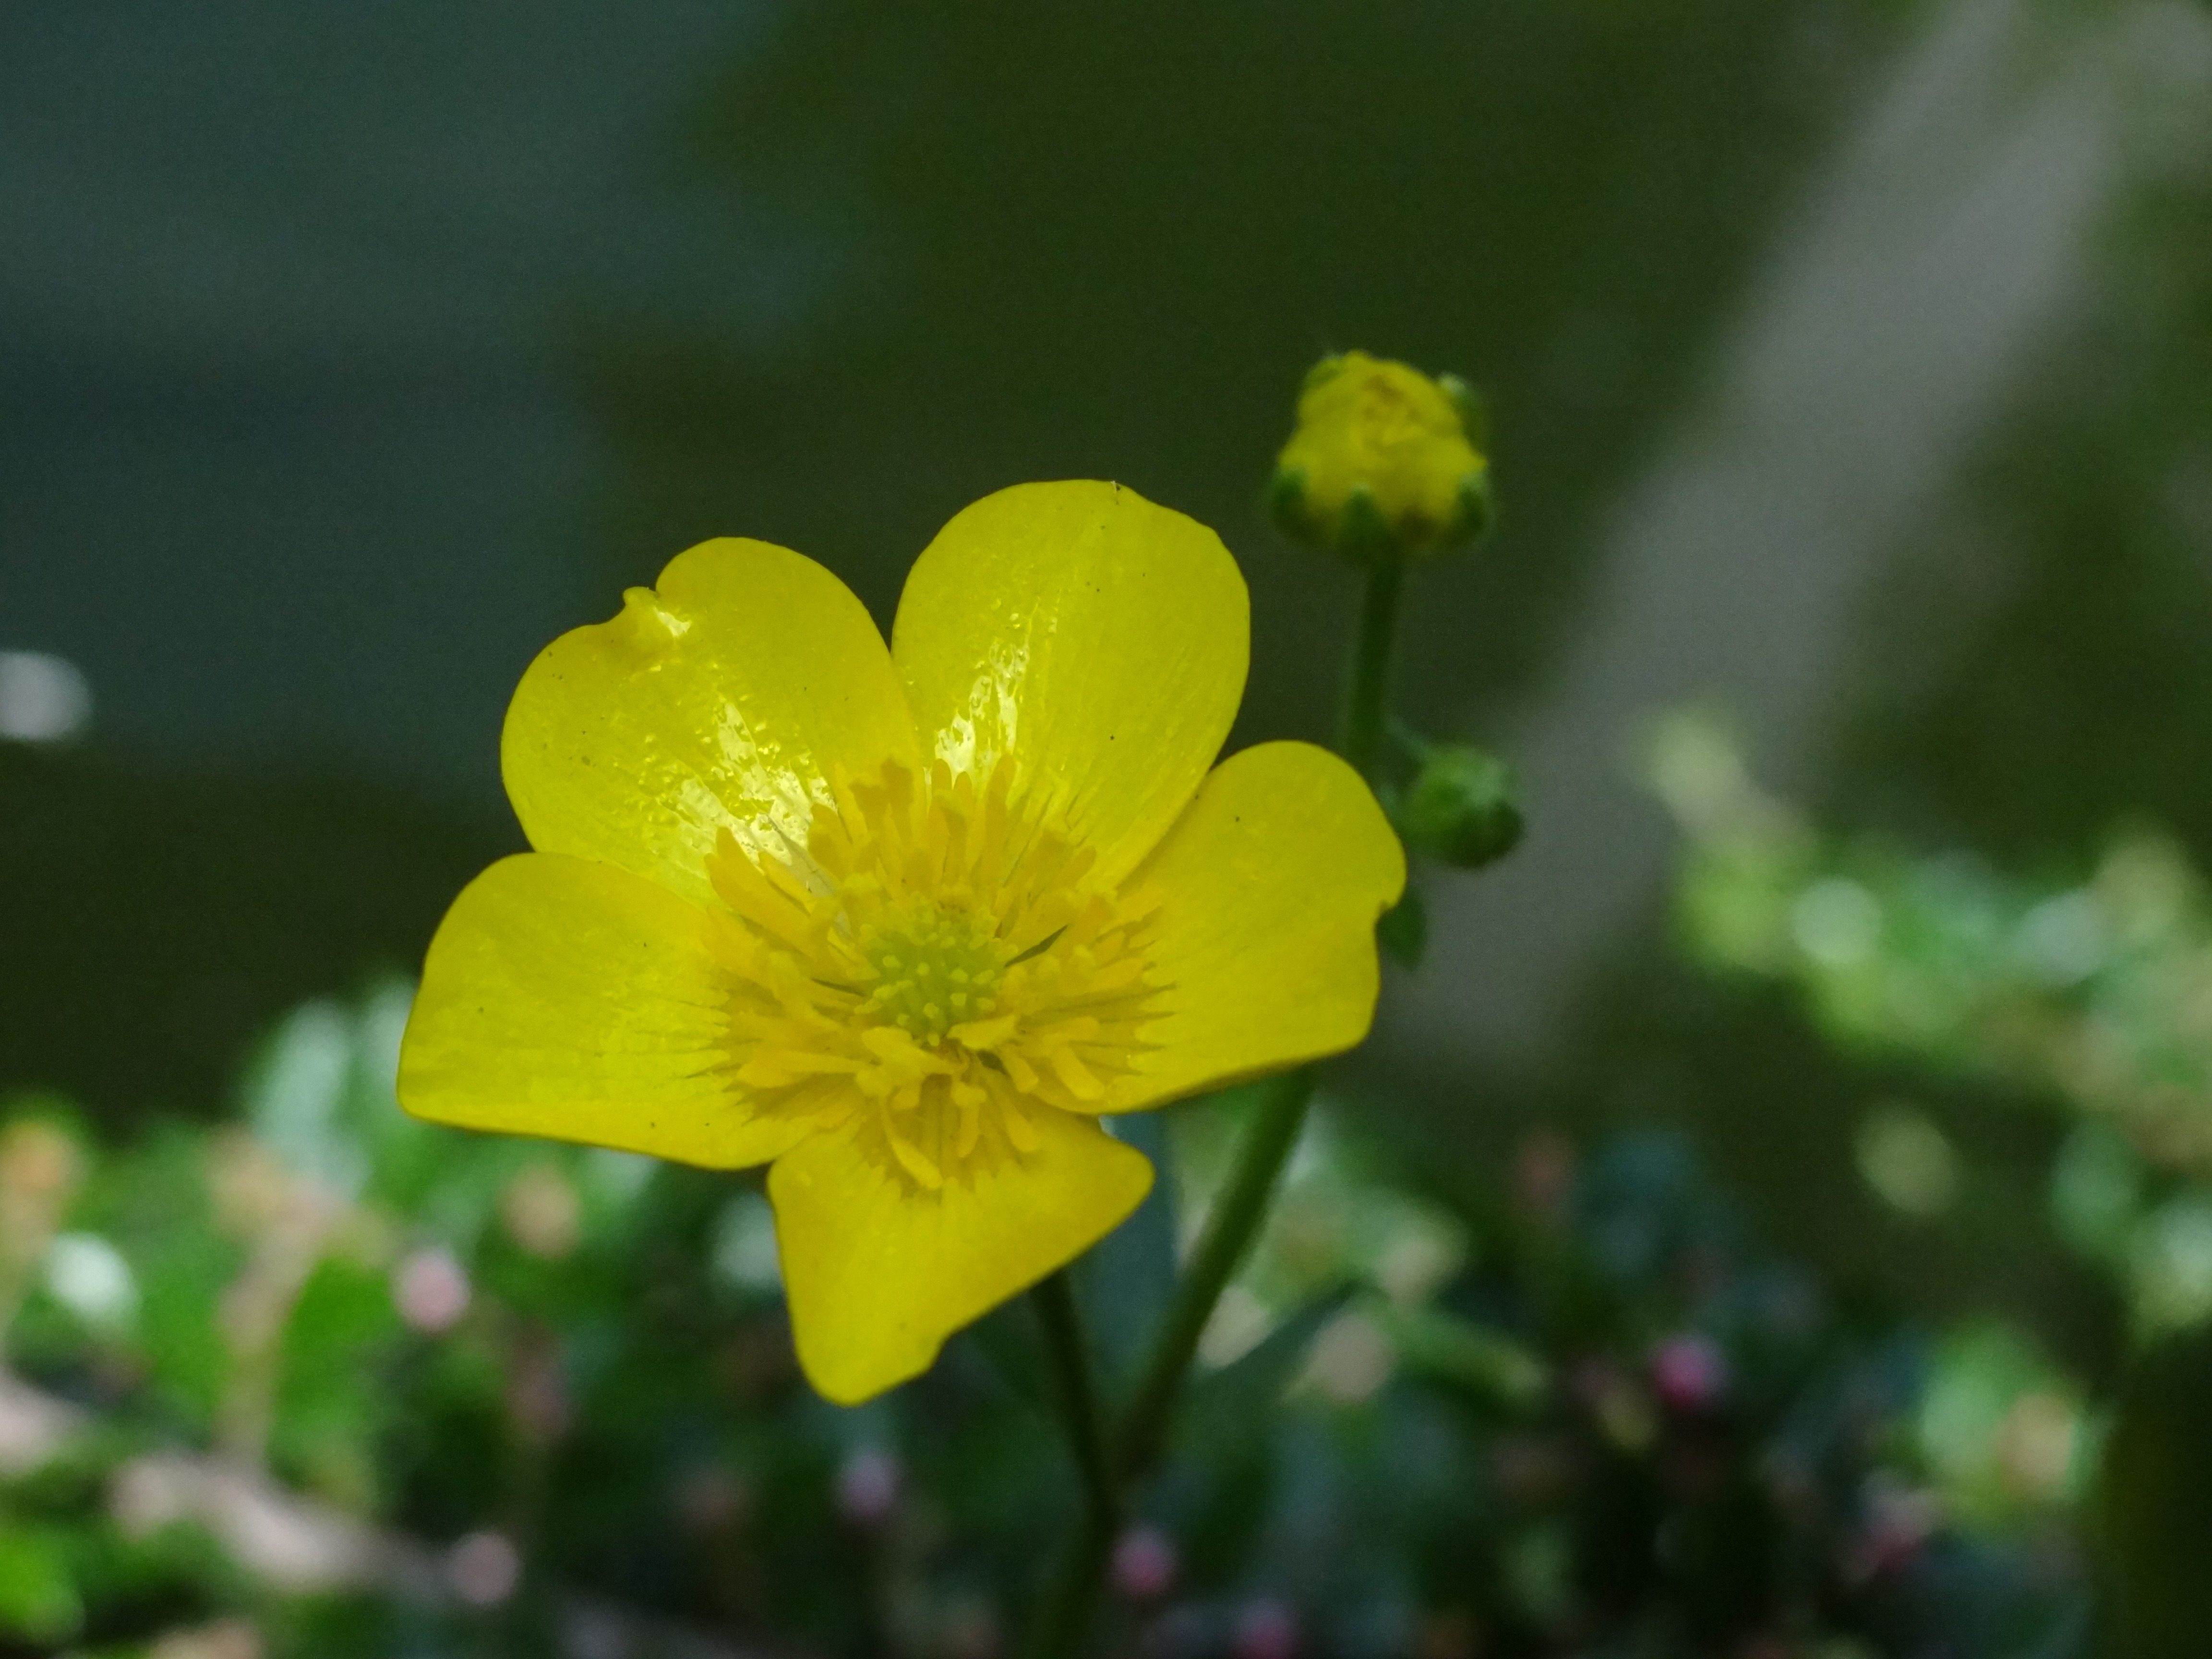
nature, blossom, plant, photography, sunlight, flower, petal, pond, green, botany, yellow, flora, wildflower, close up, evening primrose, macro photography, flowering plant, pond plant, caltha palustris, plant stem, land plant, large flowered evening primrose